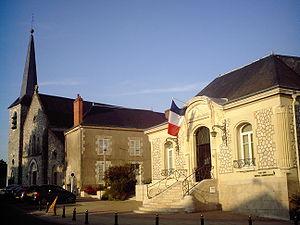
Mairie et église de Fleury-les-Aubrais (Loiret), France
Fleury-les-Aubrais est une commune française située dans le département du Loiret, en région Centre-Val de Loire.